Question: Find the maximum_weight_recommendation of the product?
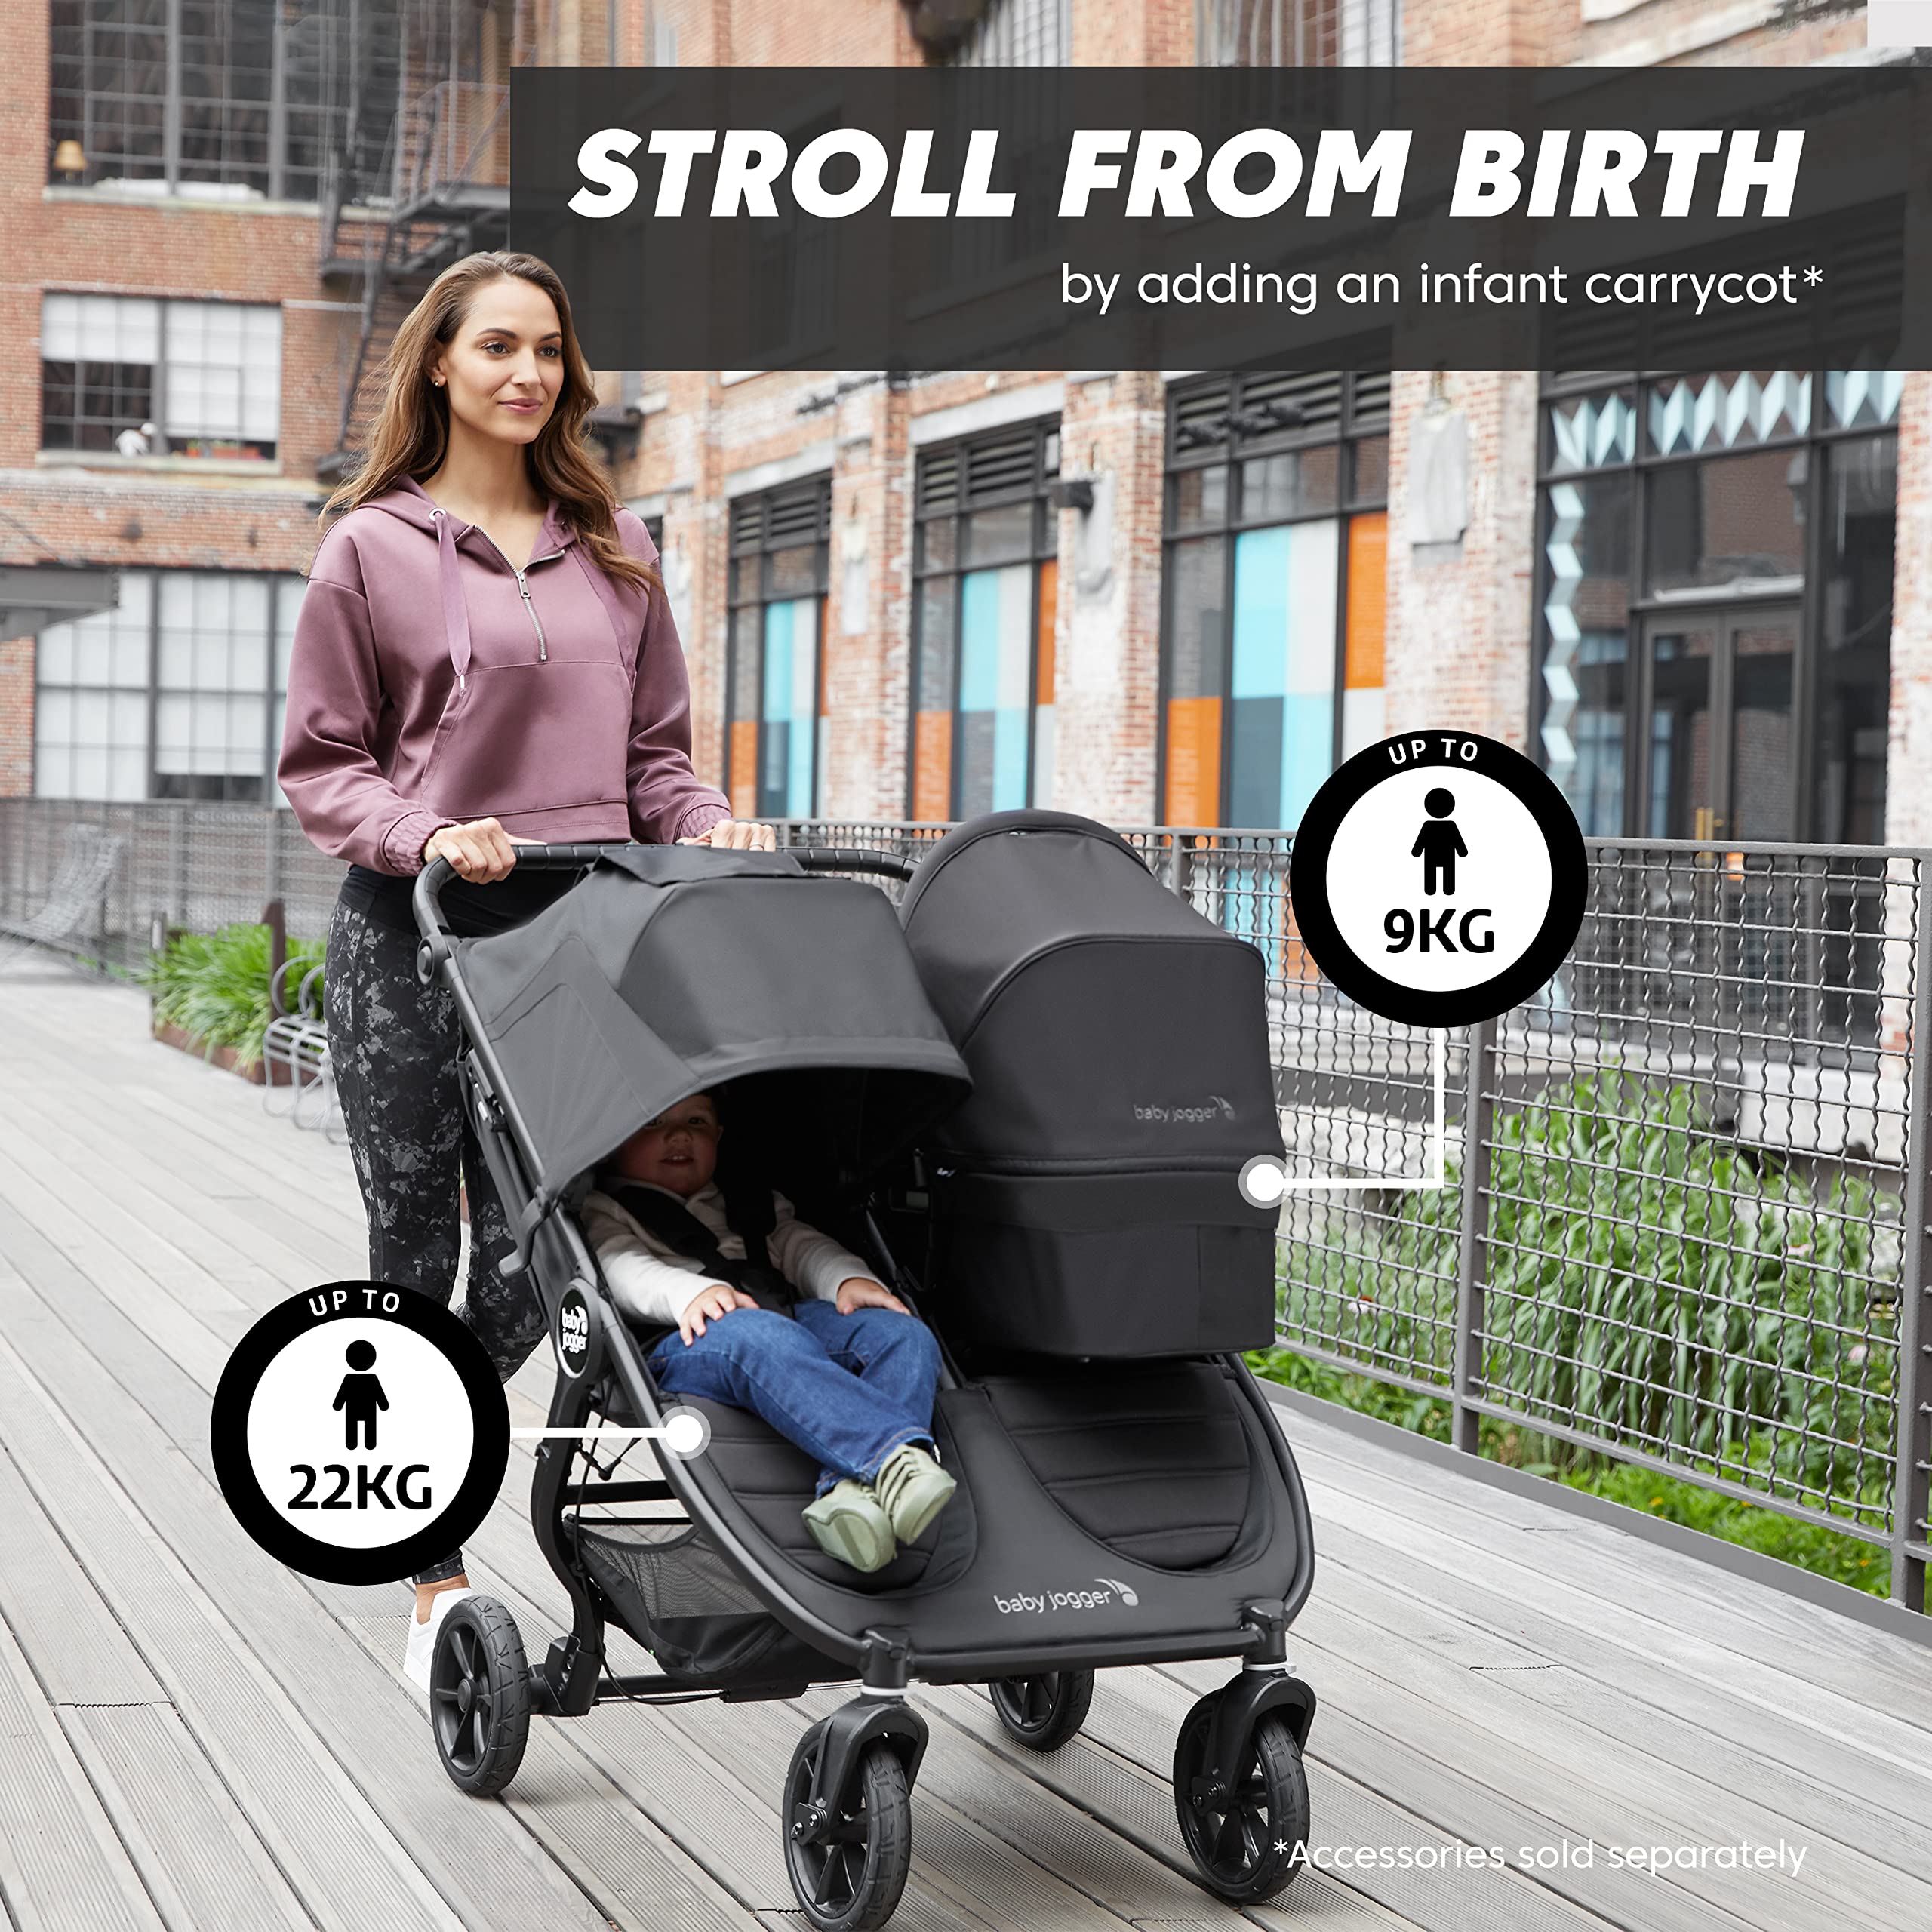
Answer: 9 kilogram